EMD GP40-based passenger locomotives

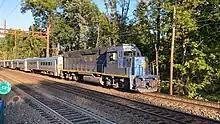
NJ Transit locomotive 4109 in CNJ livery at Maplewood, New Jersey, 2020

In 1987, New Jersey Transit and Metro-North ordered a set of GP40 locomotives called GP40FH-2s, which were completed by Morrison Knudsen between 1987 and 1990. These locomotives combine the standard cab and frame of a GP40 with the cowl from an ex-Burlington Northern F45 locomotive. A total of 21 units of this type were built; 15 were delivered to New Jersey Transit, and the remaining six were for Metro-North.